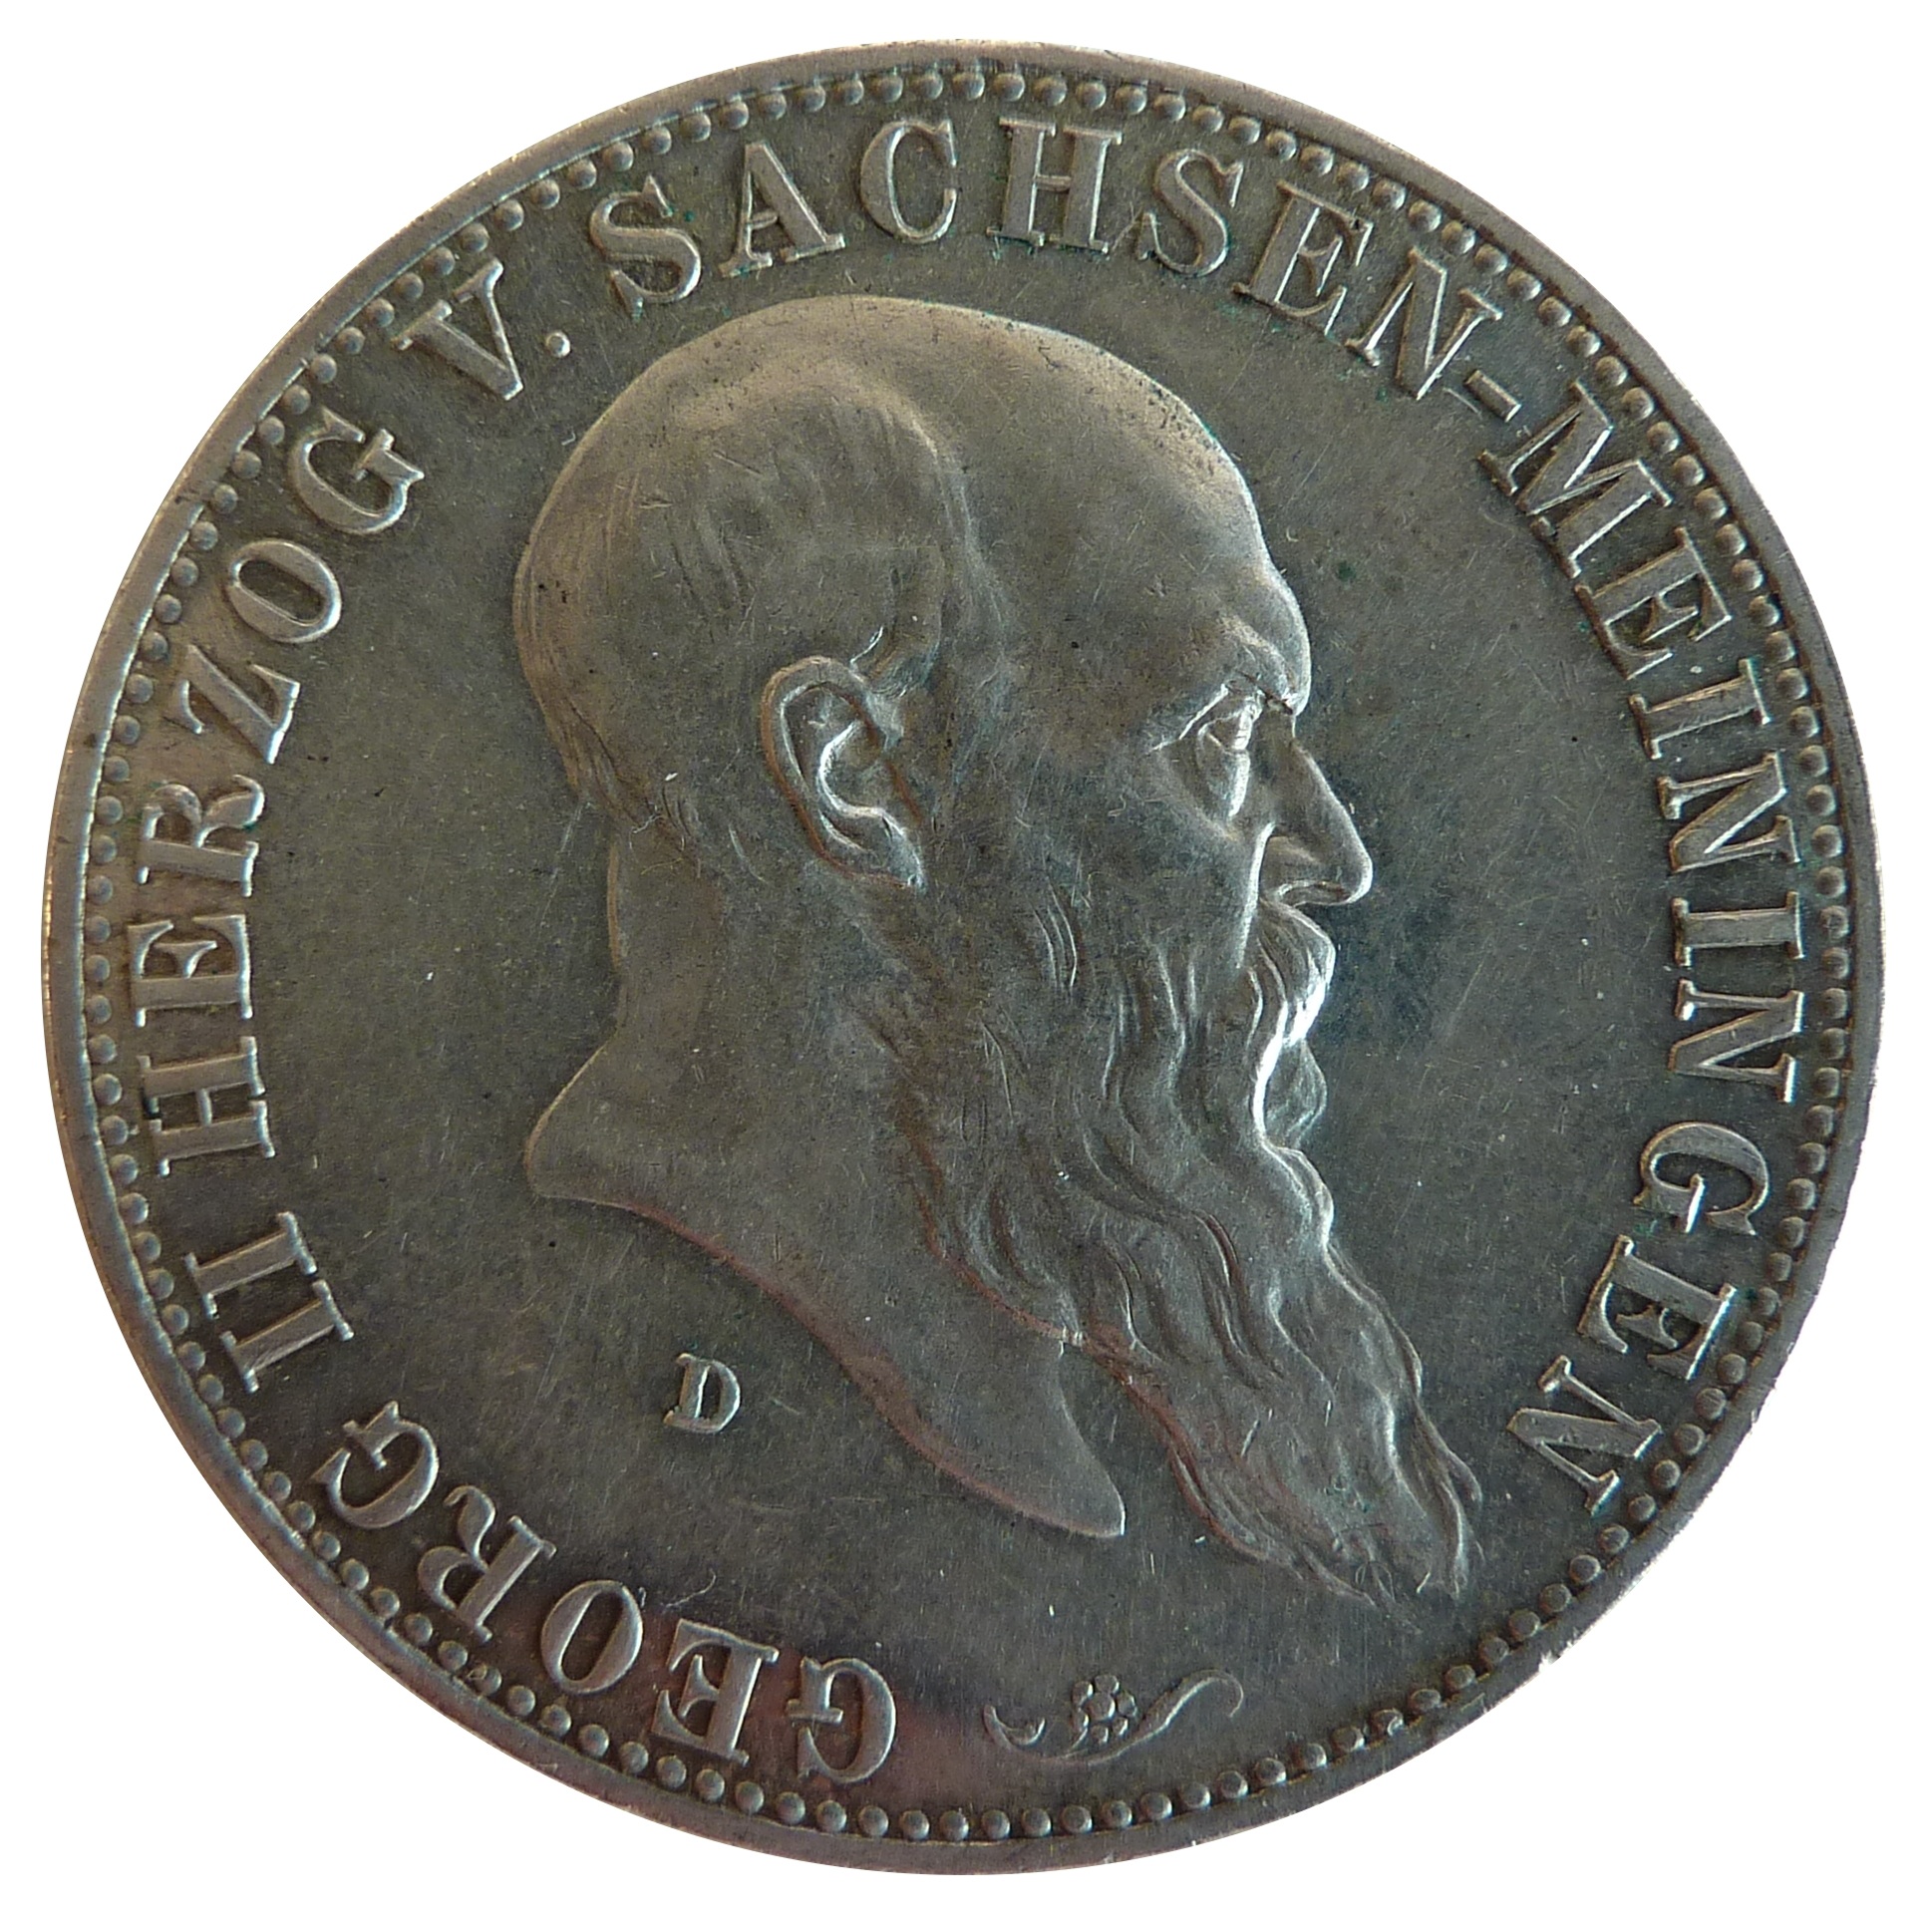
metal, money, cash, currency, coin, mark, georg, saxony, financial, exchange, commemorative